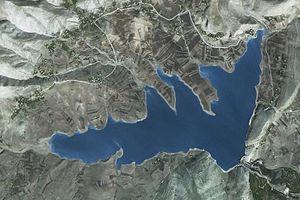
Image satellite du barrage Sidi Kasseb, Tunisie